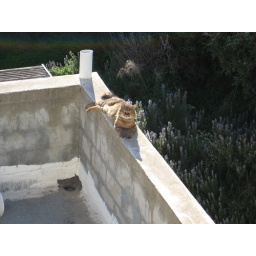
Random cat from around the house where I used to live